United States–Vietnam relations

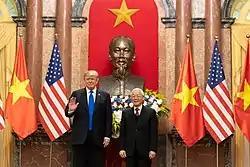
U.S. president Donald Trump and Vietnamese president and general secretary Nguyễn Phú Trọng in front of a statue of Ho Chi Minh in Hanoi, 27 February 2019

To the United States, the Vietnam War was a Cold War conflict of political ideologies. Though the U.S. outwardly intervened in the interests of freedom, determination, and sovereignty, this was only when communism was not a major factor. However, North Vietnam was a communist country with relations to communist China and the Soviet Union, and was already surrounded and assisted by communist organizations elsewhere in Indochina such as the Khmer Rouge and the Pathet Lao, providing credence to the idea that communism was a global and monolithic force. By defeating North Vietnam, communist "tyranny and aggression" could be contained, and the security of Indochina could be preserved, with a unified Vietnam under Southern rule serving as a bulwark against communism in the region.